Harry's Cafe de Wheels

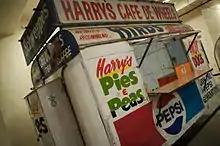
Harry's Cafe de Wheels c.1945 at Powerhouse Museum

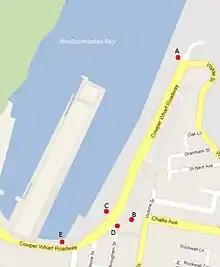
Historical locations of Harry's Cafe de Wheels on Cowper Wharf Road, Woolloomooloo. A:1938–39, 1945–81. B:1981–82. C:1983–84. D:1985–91. E:1991–present day. Note: Map shows current position of Cowper Wharf Road. The 1981–82 location was on the footpath of Cowper Wharf Road before the road was relocated further west in 1982.

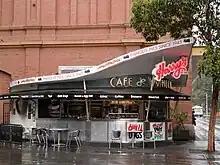
Hay Street, Haymarket kiosk behind the Capitol Theatre

Harry "Tiger" Edwards opened the original caravan cafe, named simply "Harry's", near the gates of the Woolloomooloo Naval Yard in 1936. He served with the Second Australian Imperial Force in World War II, during which time the cafe was not operational. The cart re-opened upon his return from the war in 1945.